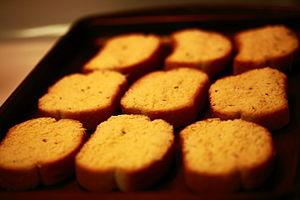
Le Texas toast est un pain tranché, bien plus épais qu'un sliced breads. Il peut servir en sandwiches, ou en pain perdu. C'est à la base un pain blanc. Les fabricants de Texas toast aux États-Unis sont Franz Bakery, Mrs. Bairds et Safeway/Lucerne Foods.